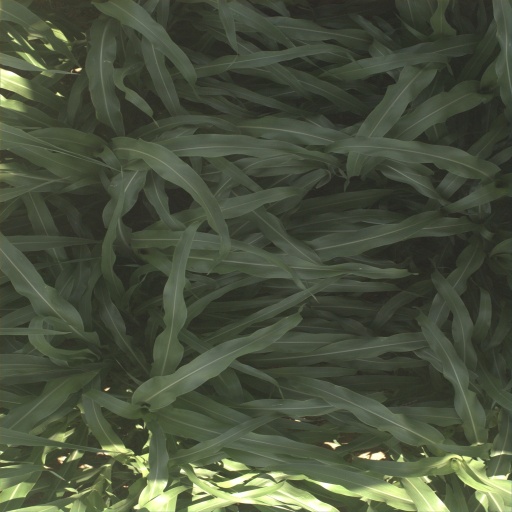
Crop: sorghum